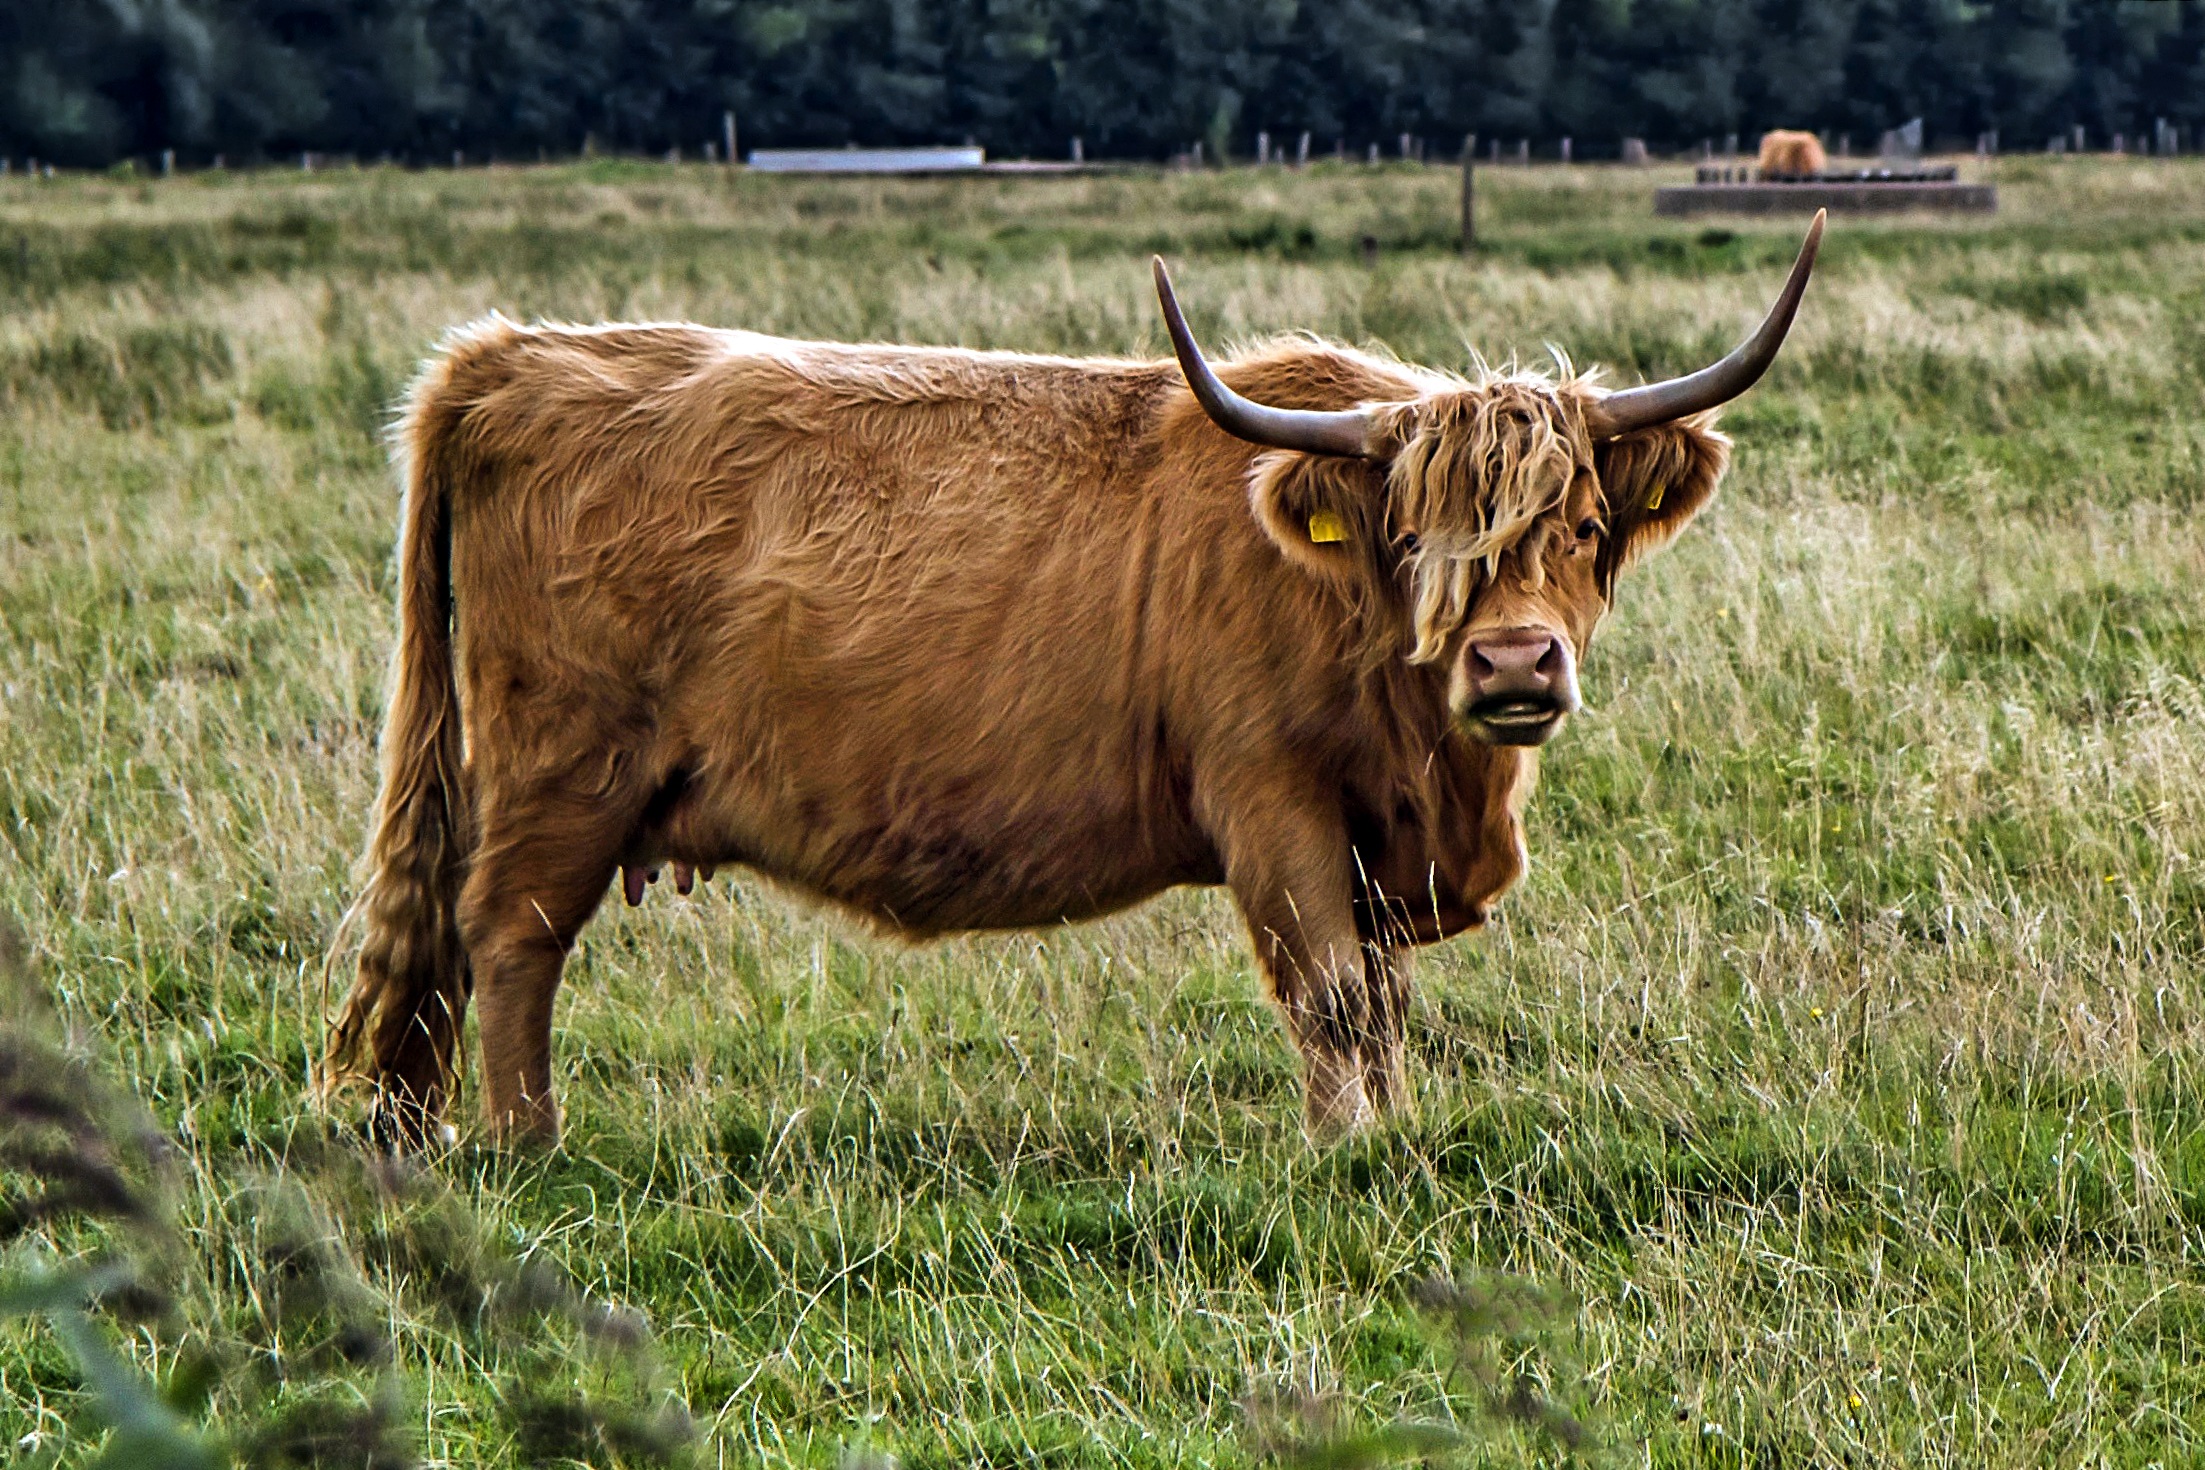
grass, field, meadow, prairie, wildlife, horn, fur, cow, pasture, grazing, livestock, mammal, agriculture, beef, fauna, bull, grassland, animals, habitat, horns, shaggy, galloway, ox, rural area, cattle like mammal, cow goat family, texas longhorn